Margaret Haile

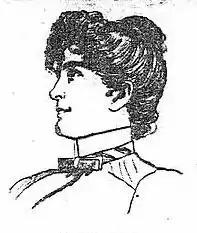
Portrait of Haile from 1902 election materials

Margaret Haile was a Canadian socialist in the late nineteenth and early twentieth centuries, a teacher and journalist by profession. She was active in the socialist movements in both Canada and the United States. Frederic Heath's "Socialism in America", published in January 1900 in the "Social Democracy Red Book", lists her, along with Corinne Stubbs Brown and Eugene V. Debs, among "One Hundred Well-known Social Democrats".